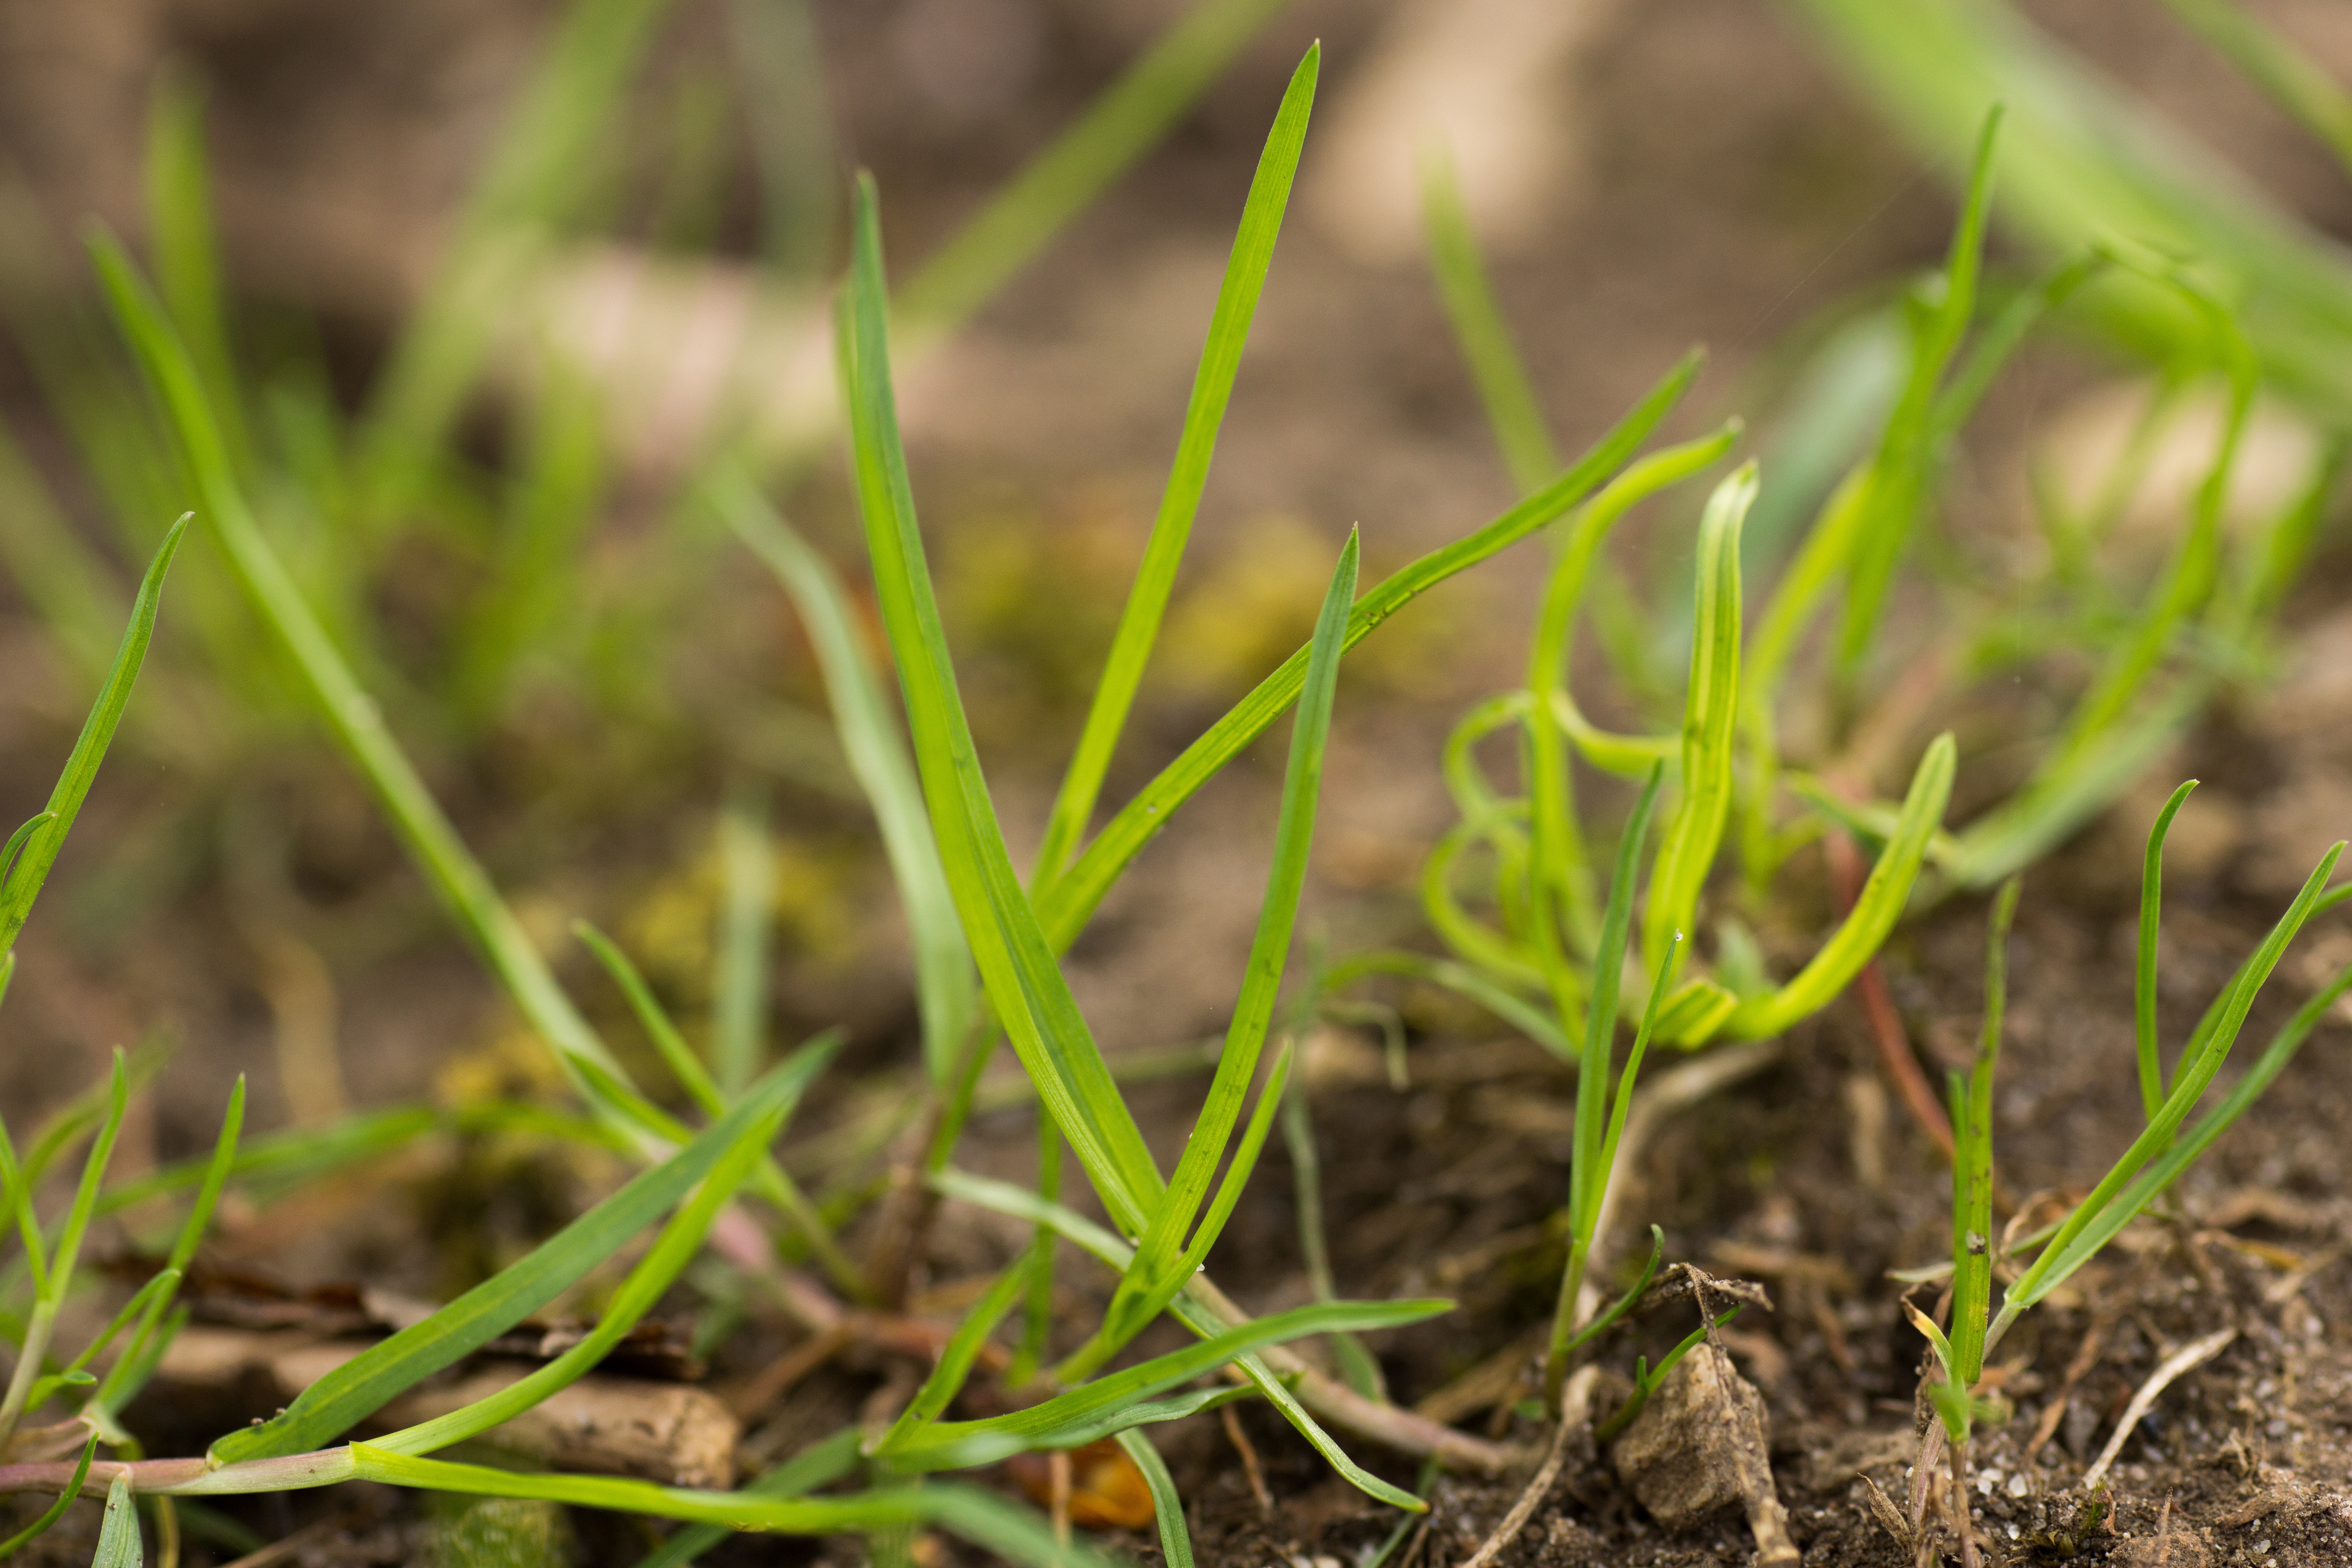
nature, grass, plant, lawn, leaf, flower, young, green, crop, soil, botany, flora, wildflower, rush, frisch, approach, planted, macro photography, flowering plant, grass family, plant stem, land plant